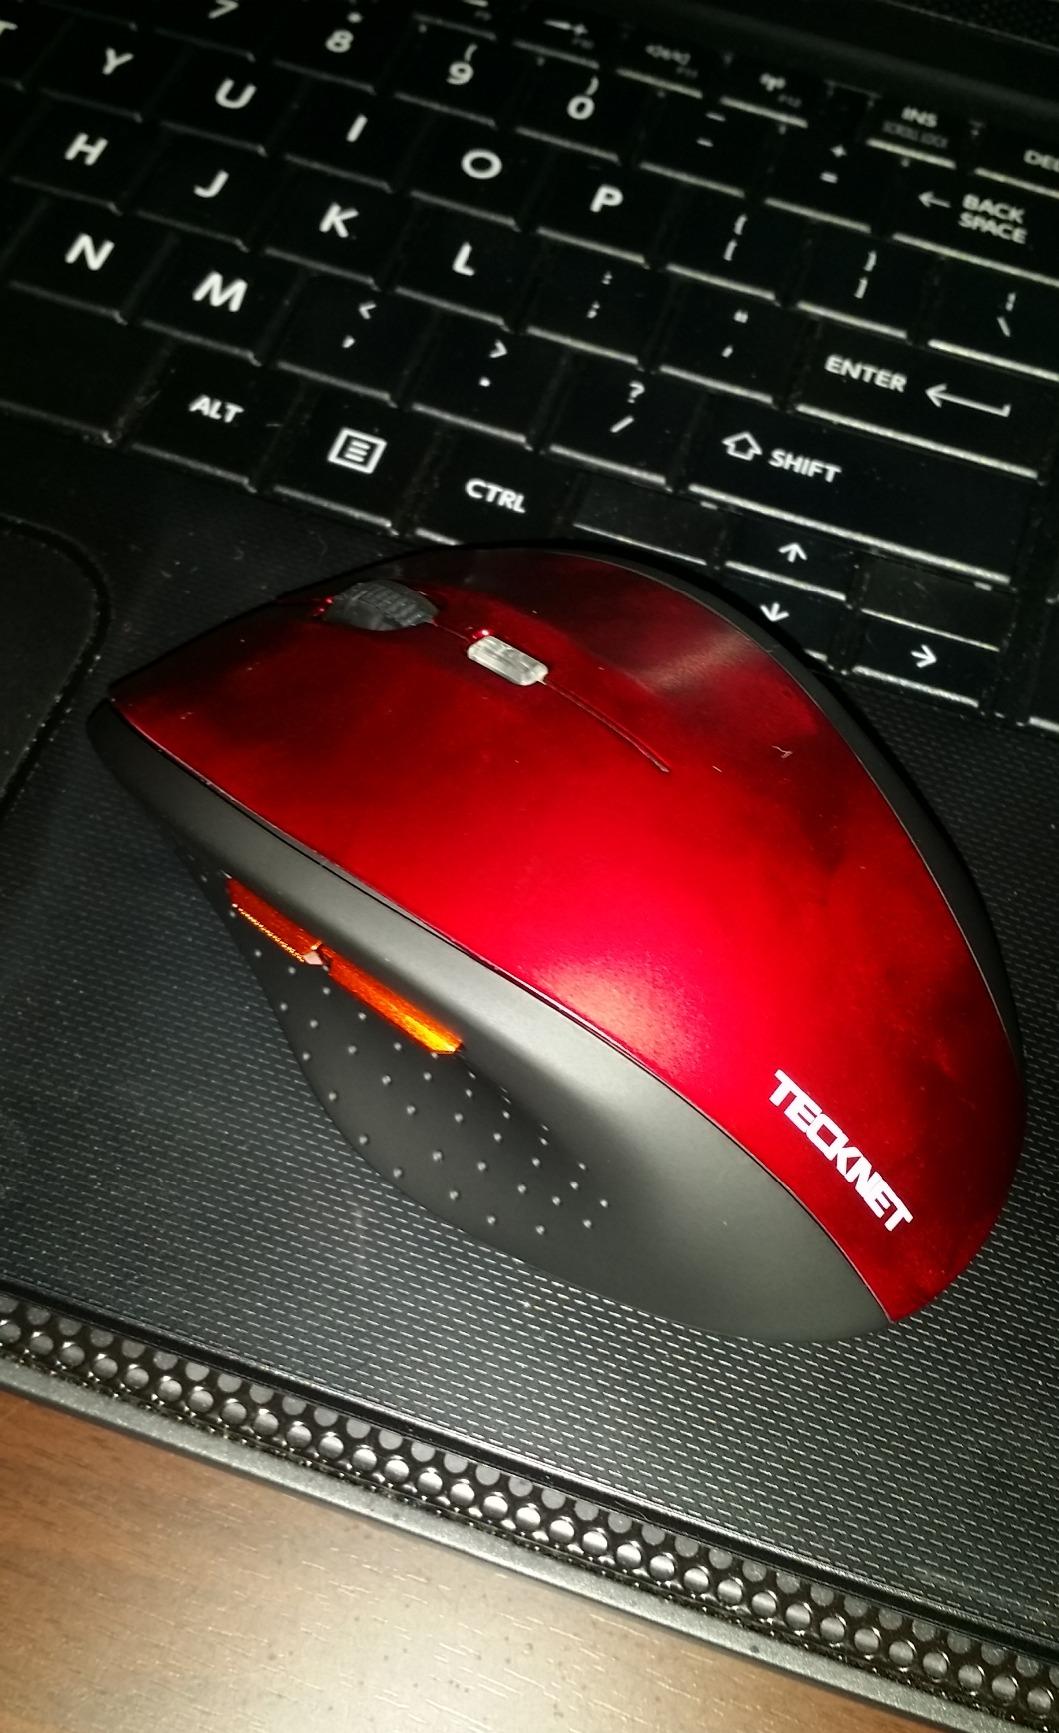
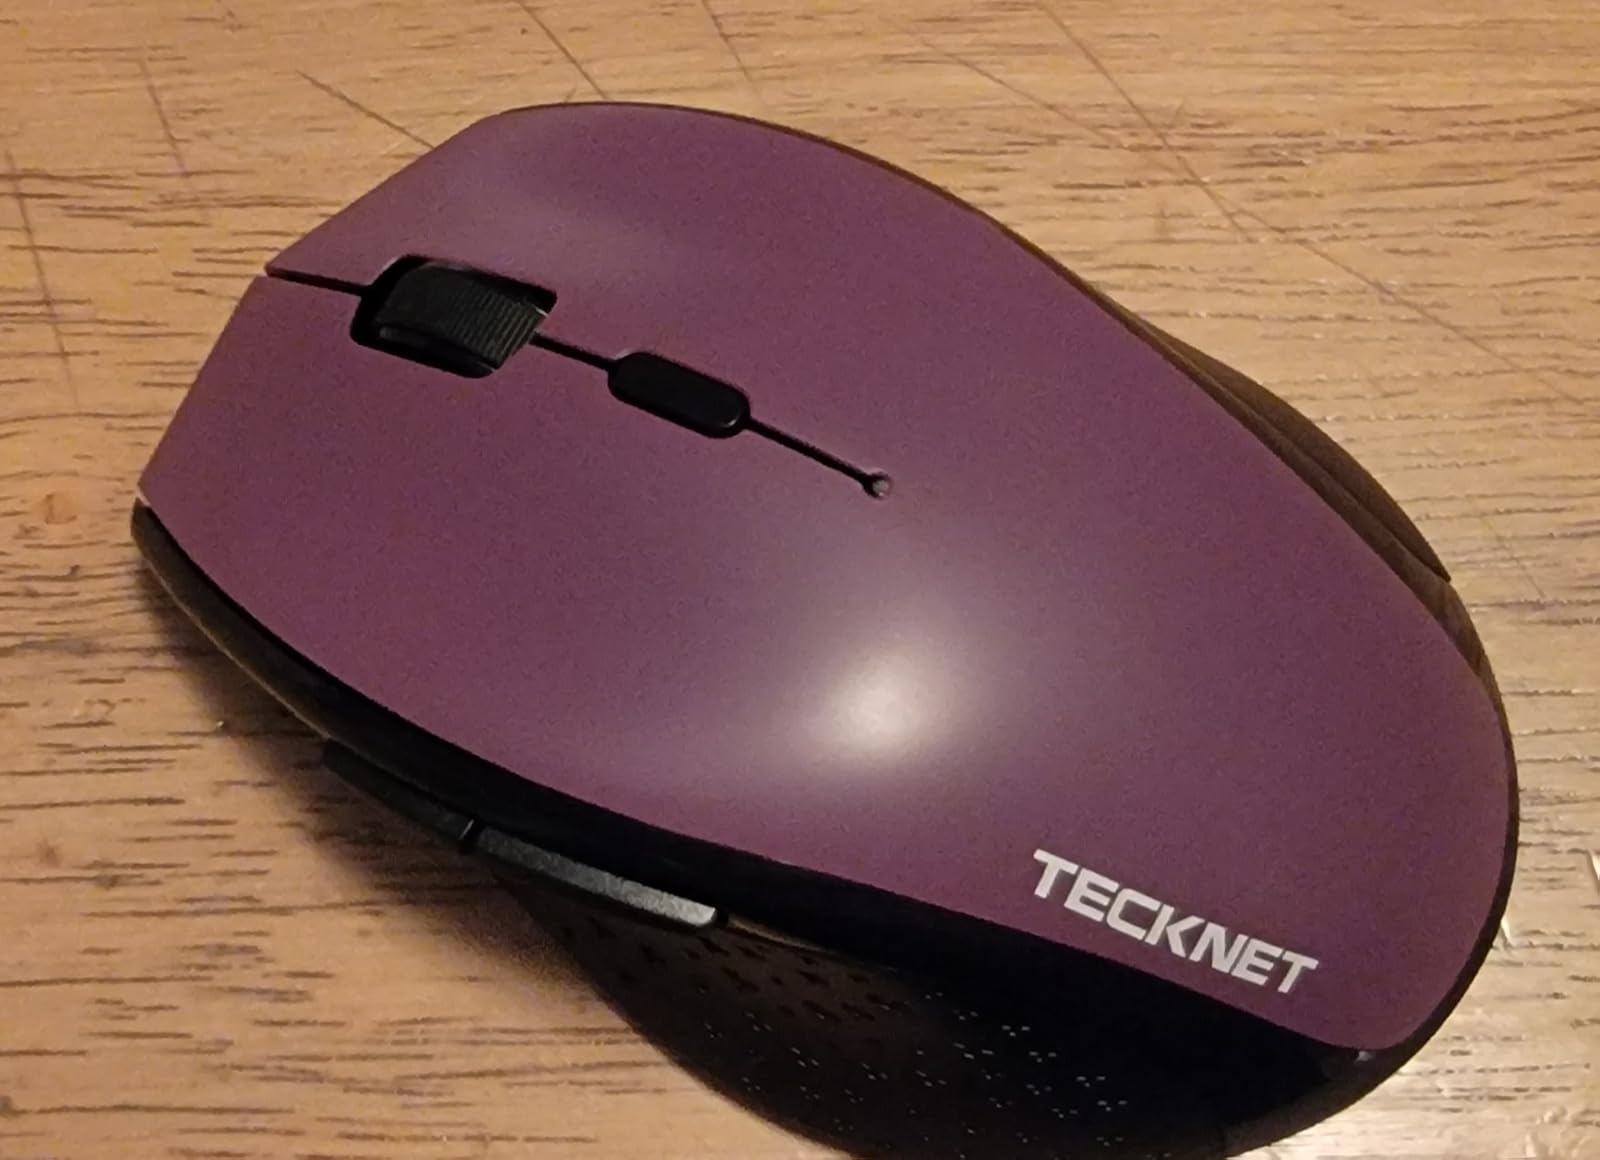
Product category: mouse
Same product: no